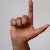
The image shows a hand gesture representing the letter 'L' in Indian Sign Language.